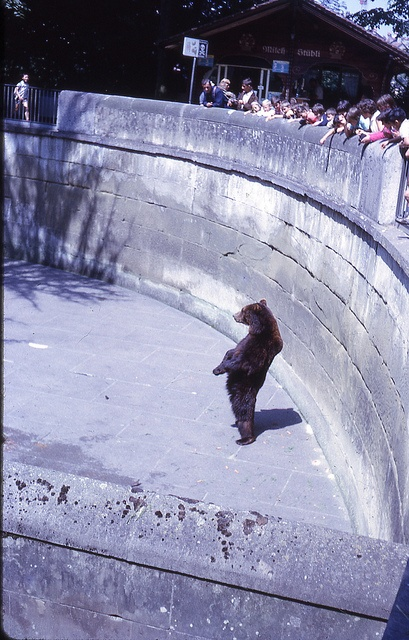
A black bear standing inside of an enclosure at a zoo.
A bear standing in an exhibit while people look down.
A bear stands alone in a cement enclosure while people look down upon it.
A bear stands up in a pit being overlooked by people.
A bear is standing upright as people gather to watch him.